List of mayors of Randwick

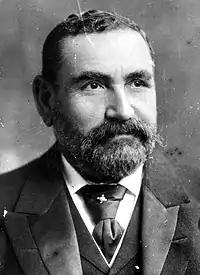
Sir John See, Mayor: 1880–1881, 1886; Premier of New South Wales: 1901–1904.

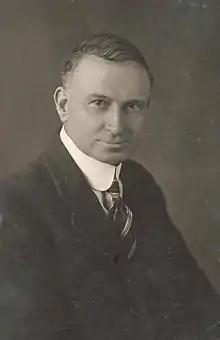
John Jennings, Mayor: 1929–1930; Member of the Australian House of Representatives: 1931–1940.

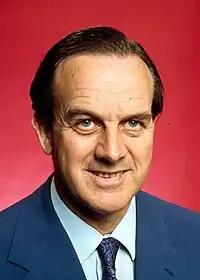
Lionel Bowen, Mayor: 1951, 1955; Deputy Prime Minister of Australia: 1983–1990.

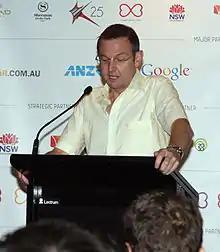
Bruce Notley-Smith, Mayor: 2007–2009; First openly Gay Member of the New South Wales Legislative Assembly: 2011–2019.

The position of Deputy Mayor was made a permanent council position under the "Local Government Act 1919". The following individuals have been elected as Deputy Mayor of Randwick: